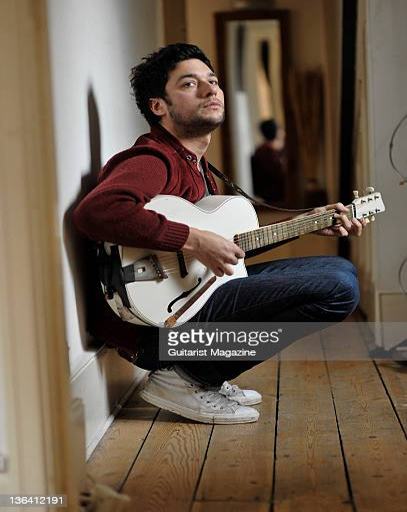
portrait of person playing a guitar taken